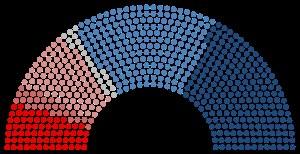
11 novembre : signature de l'armistice à Rethondes, fin de la Première Guerre mondiale.